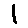
Label: 1